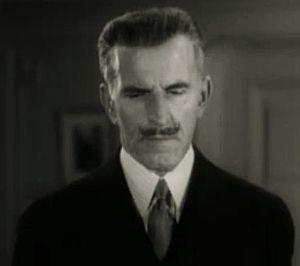
Gustav von Seyffertitz est un acteur, metteur en scène et réalisateur d'origine allemande, naturalisé américain en 1922, de son nom complet Gustav Karl Viktor Bodo Maria Freiherr von Seyffertitz, né le 4 août 1862 à Haimhausen, mort le 25 décembre 1943 à Los Angeles — Quartier de Woodland Hills.